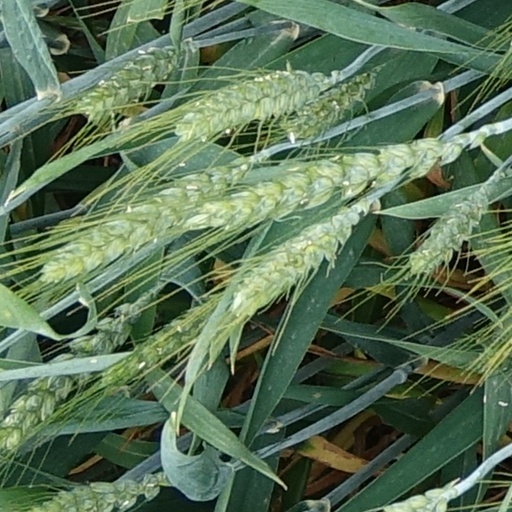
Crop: wheat